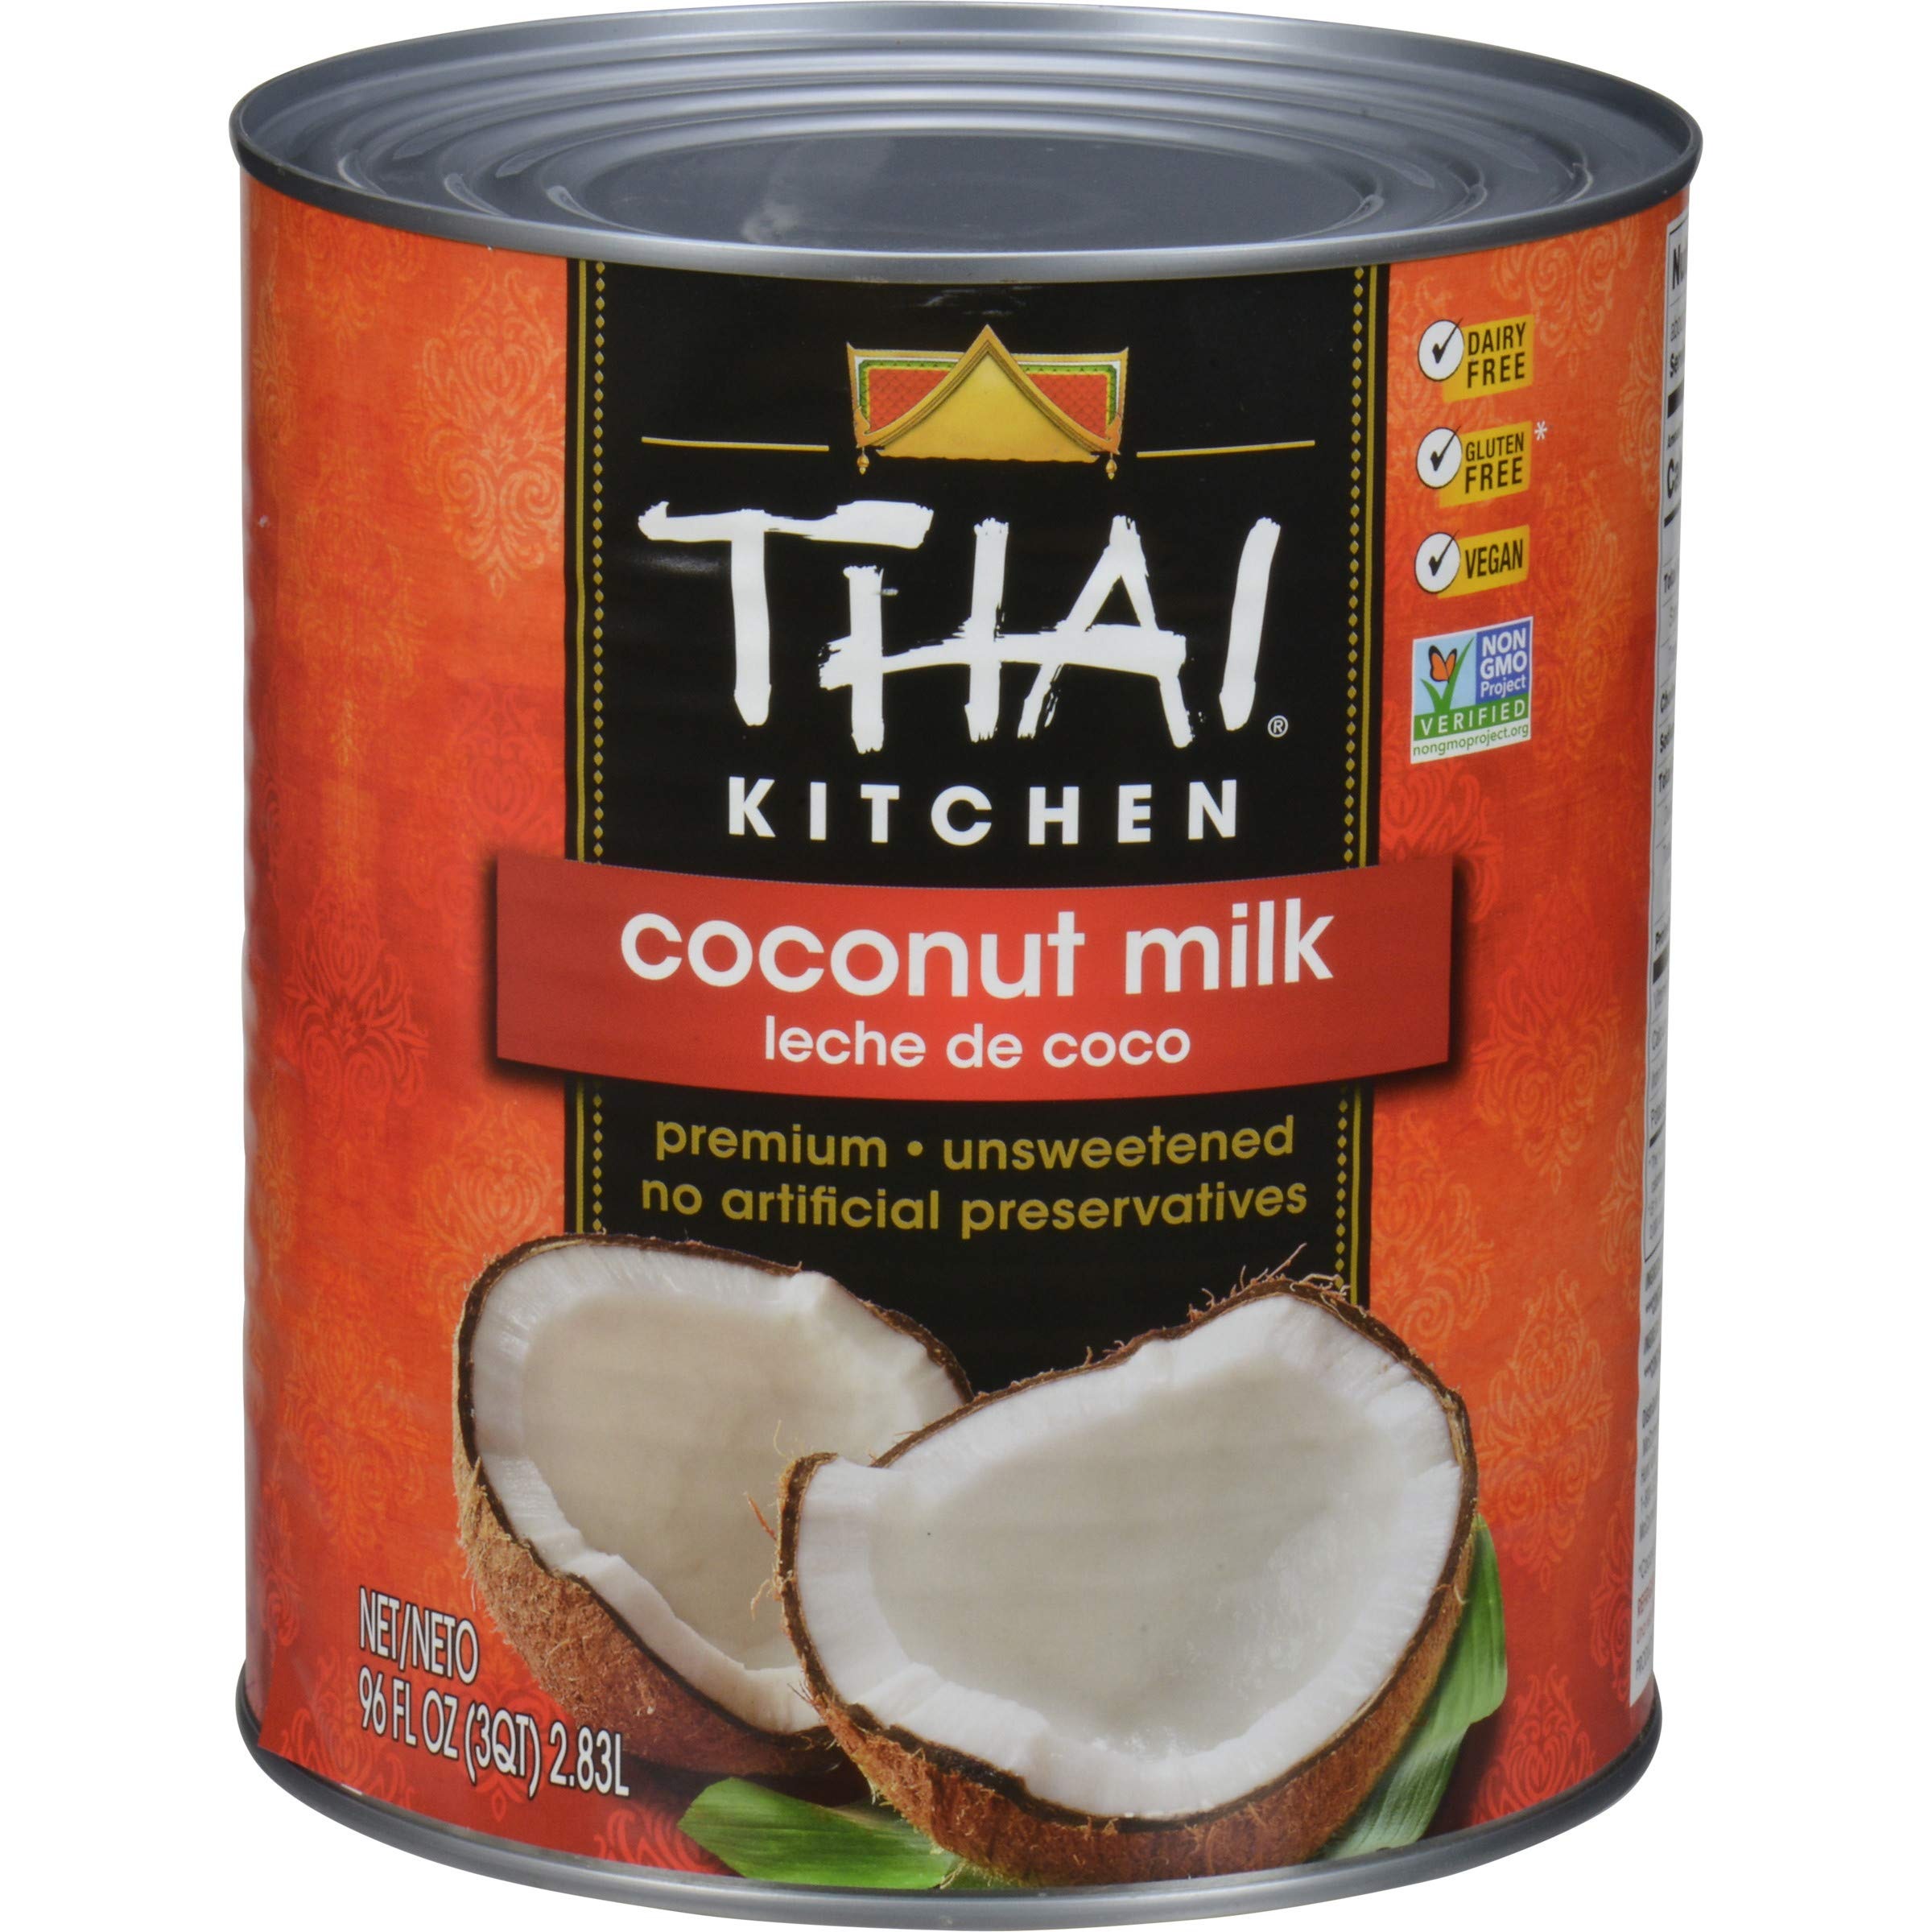
Item Name: Thai Kitchen Coconut Milk, 96 fl oz - One 96 Fluid Ounce Container of Unsweetened, Premium Dairy Free Coconut Milk Perfect for Vegan Curries, Sauces, Soups, Desserts, and Beverages
Bullet Point 1: SWEET FLAVOR: Thai Kitchen Coconut Milk features a smooth, subtly sweet flavor that is the foundation for true Thai cooking
Bullet Point 2: PREMIUM QUALITY: Made from the freshest, perfectly ripe coconuts that have been selected at harvest for their premium quality and flavor, Thai Kitchen Coconut Milk tastes rich, creamy and wholesome
Bullet Point 3: NATURAL INGREDIENTS: Thai Kitchen Coconut Milk includes no additives, preservatives, added MSG or milk, making it the perfect upgrade to milk or cream for pure flavor that’s vegan and free of gluten and dairy
Bullet Point 4: BUY IN BULK: Each 96-ounce can of coconut milk delivers approximately 35 servings, ideal for restaurants buying in bulk
Bullet Point 5: MENU VERSATILITY: Thai Kitchen Coconut Milk gives rich flavor to everyday recipes, including curries, sauces, soups, desserts and beverages
Value: 96.0
Unit: Fl Oz

Price: 3.14